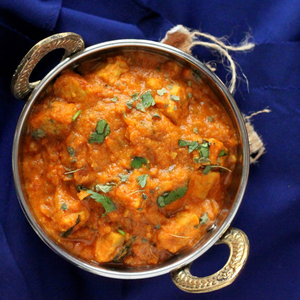
Dish: paneer